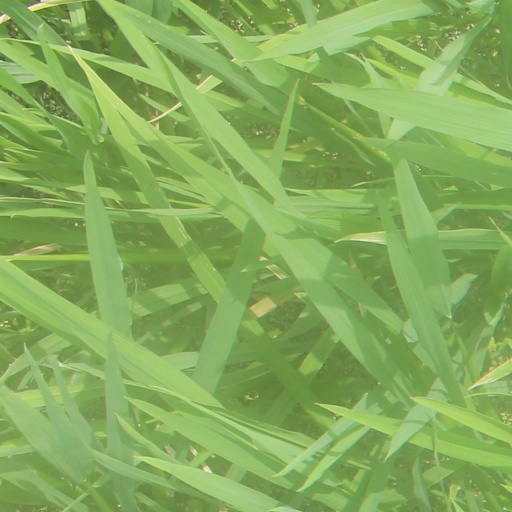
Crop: rice